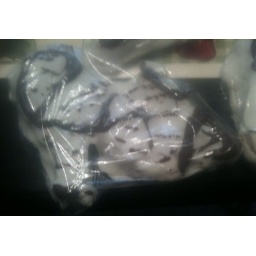
Used left over pound cake from trinket boxes to make shoe shaped truffles....chocolate drizzle decorations...to tired to add details